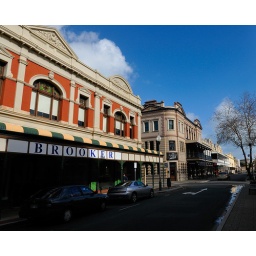
Some old buildings along a street in Fremantle